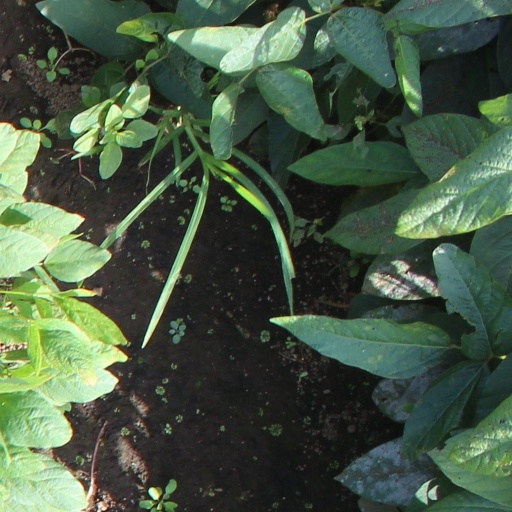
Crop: soybean